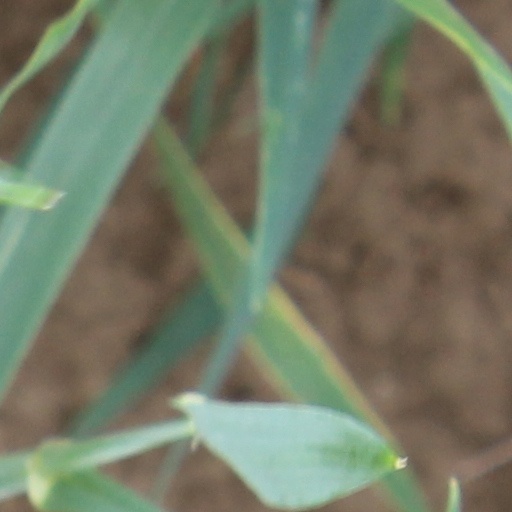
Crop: wheat